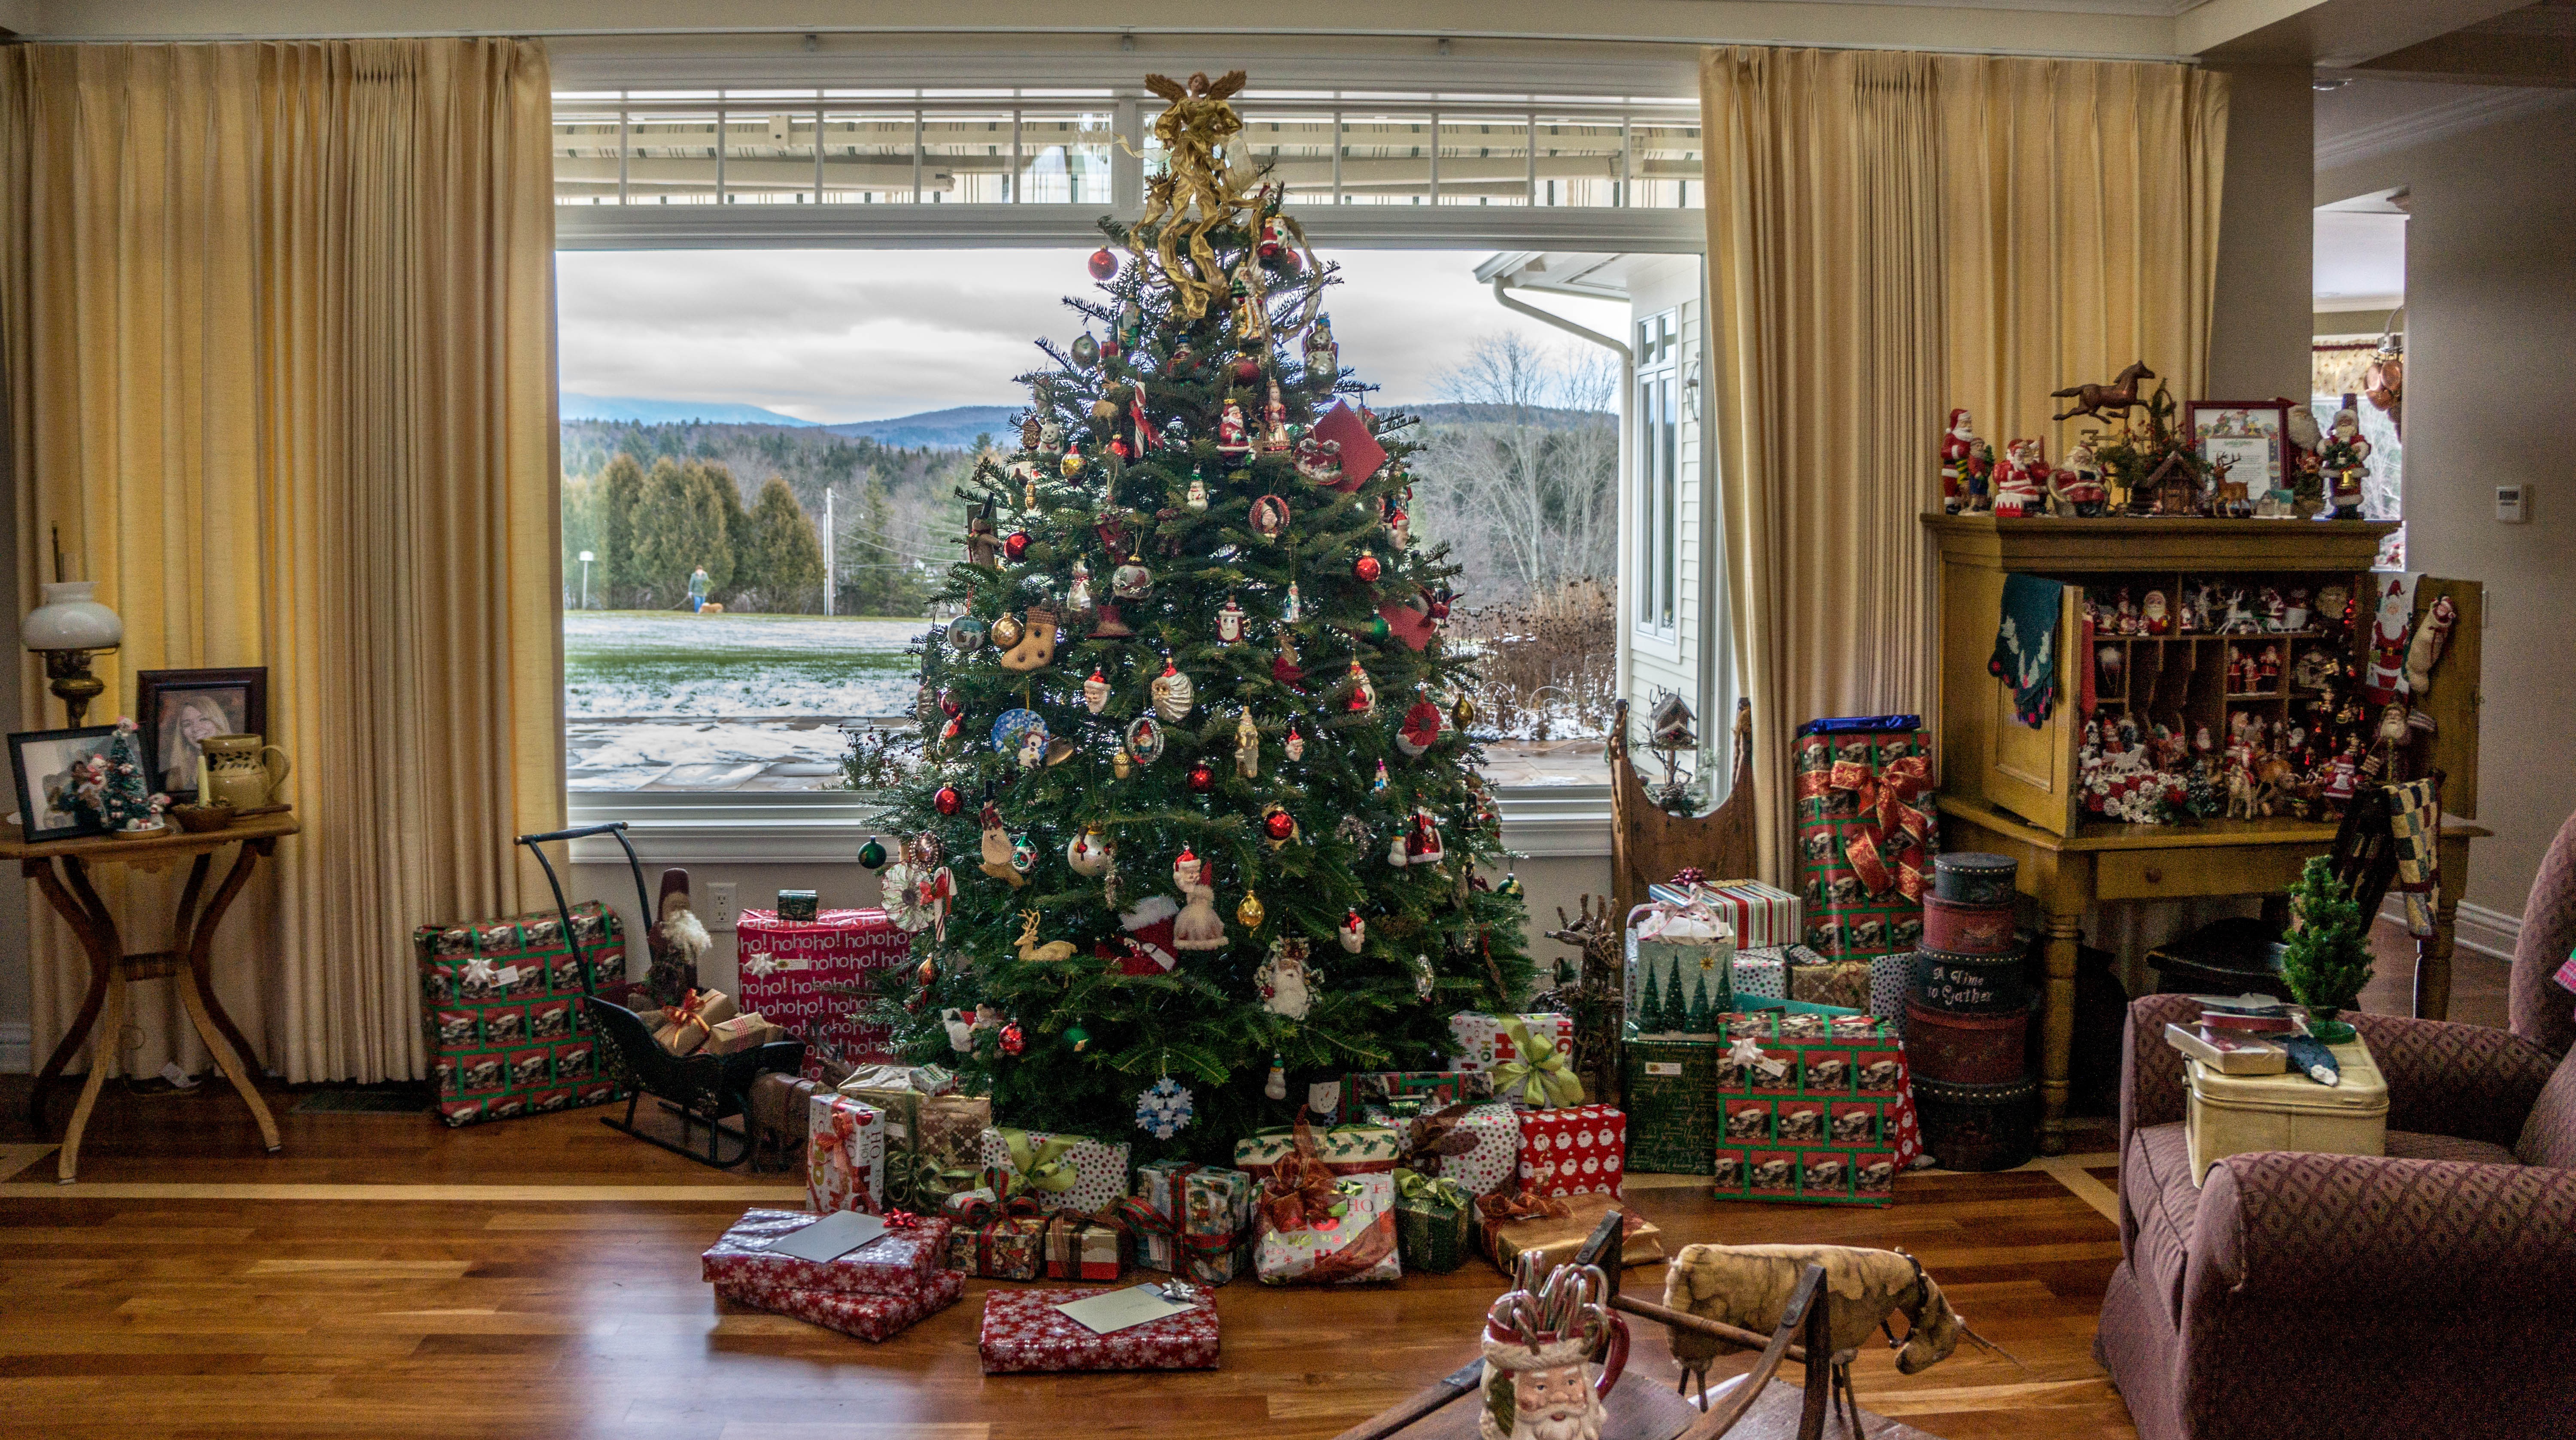
tree, winter, view, home, rural, holiday, christmas, decor, christmas tree, festive, ornament, christmas decoration, tradition, xmas, floristry, traditional decor